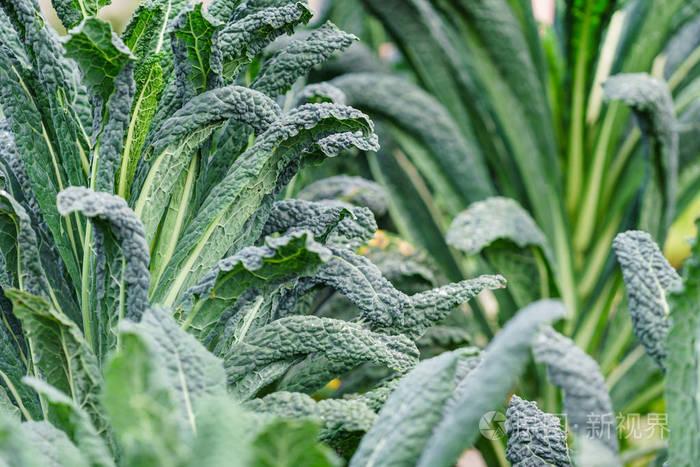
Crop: unknown
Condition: cabbage